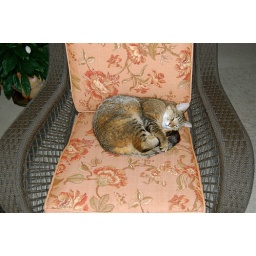
My cat Simba immediately climbed in the chair and went to sleep.